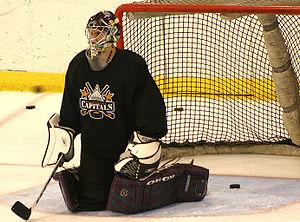
Frédéric Cassivi est un gardien de but professionnel de hockey sur glace dont la carrière s'est surtout déroulée au sein de la Ligue américaine de hockey.